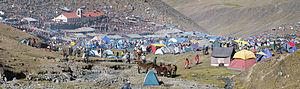
Le Quyllurit’i, qui peut être traduit par «festival des neiges», est un pèlerinage au sanctuaire du «Seigneur de Quyllurit’i» qui regroupe chaque année environ 90 000 personnes de la région de Cuzco, cinquante-huit jours après la célébration du dimanche de Pâques. Le pèlerinage mêle des éléments empruntés à la fois au catholicisme et au culte des dieux de la nature préhispaniques et se déroule dans un sanctuaire de la cuvette de Sinakara.
Cet article recense les pratiques inscrites au patrimoine culturel immatériel au Pérou.